The Walking Dead season 3

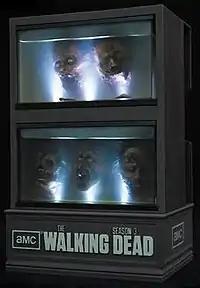
Limited Edition Blu-ray packaging

The third season was released on DVD and Blu-ray in region 1 on August 27, 2013, in region 2 on September 30, 2013 and in region 4 on September 25, 2013. Special features include eight featurettes—"Rising Son", "Evil Eye", "Gone, But Not Forgotten", "Heart of a Warrior", "Michonne vs. The Governor", "Making the Dead", "Safety Behind Bars", and "Guts and Glory". Five audio commentaries, for episodes "Killer Within", "Say the Word", "Made to Suffer", "The Suicide King", and "This Sorrowful Life". Also included are 13 minutes of deleted scenes across six episodes.